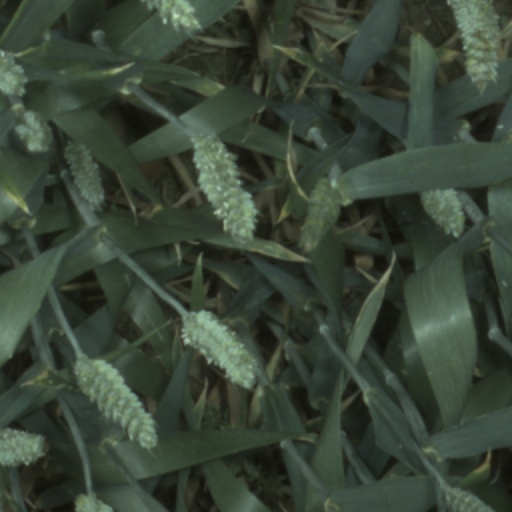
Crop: wheat